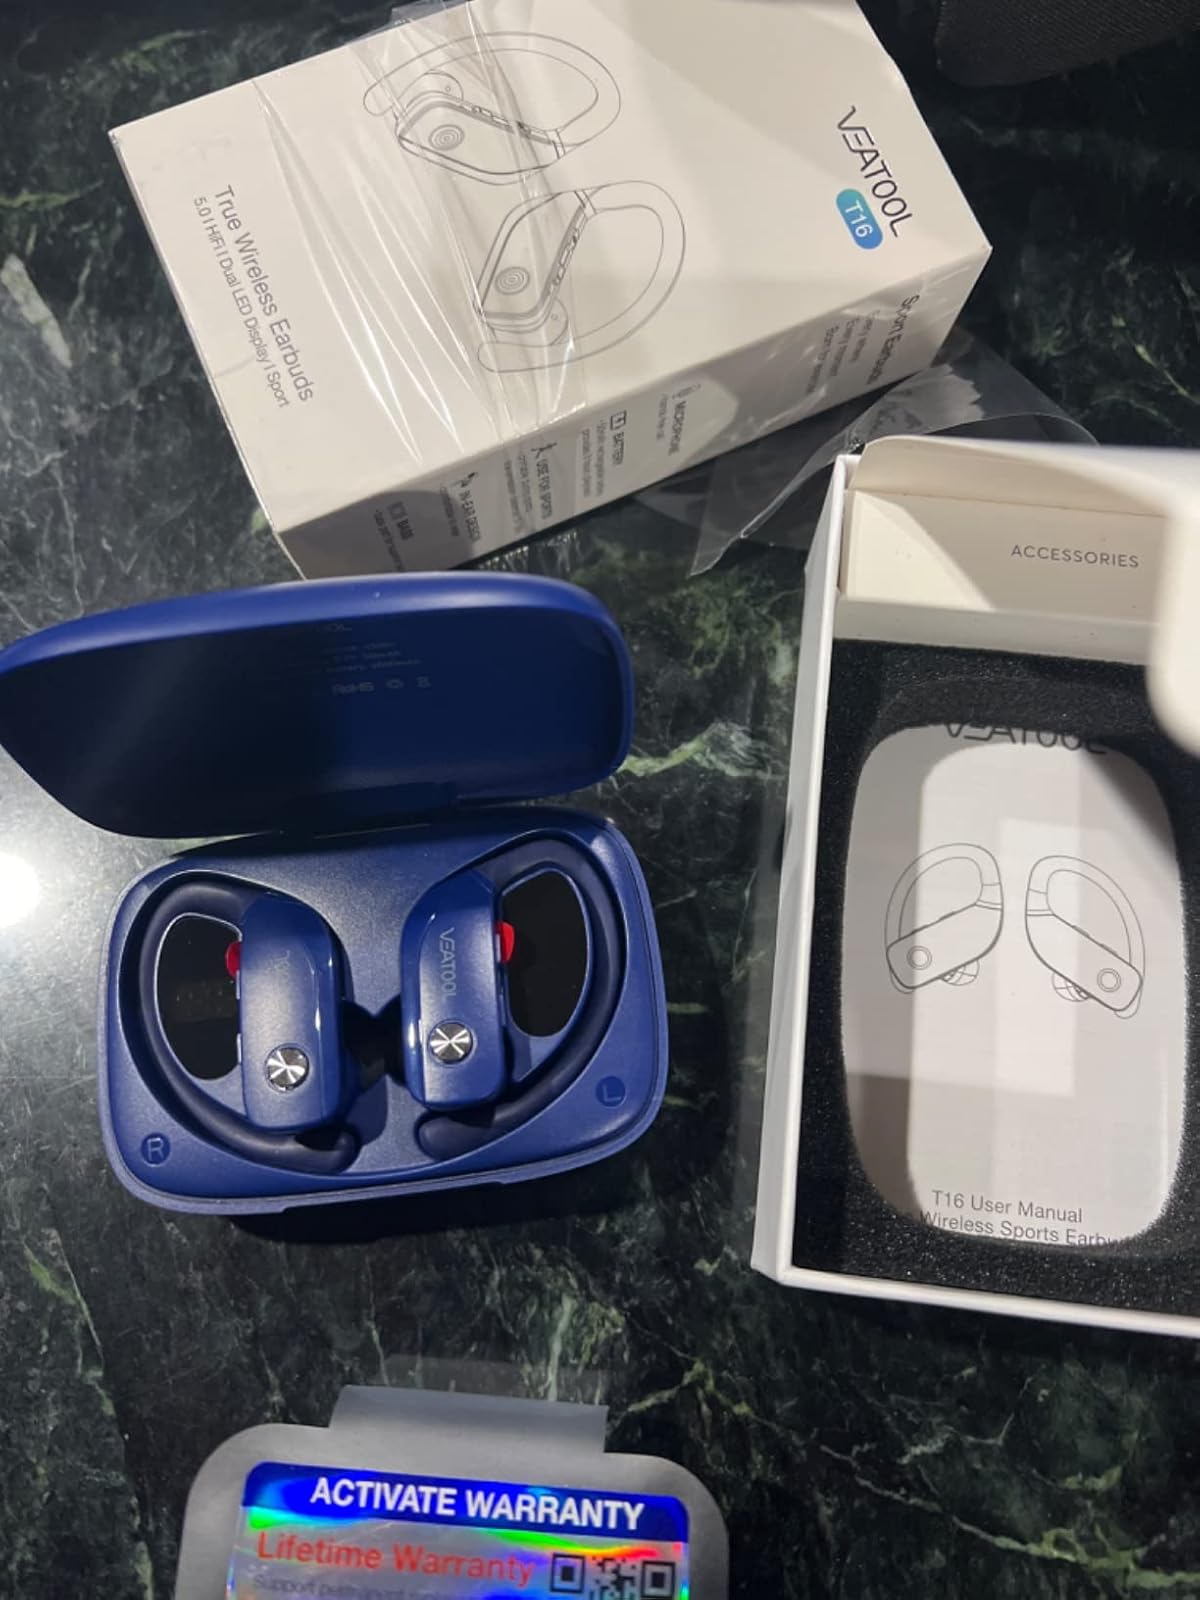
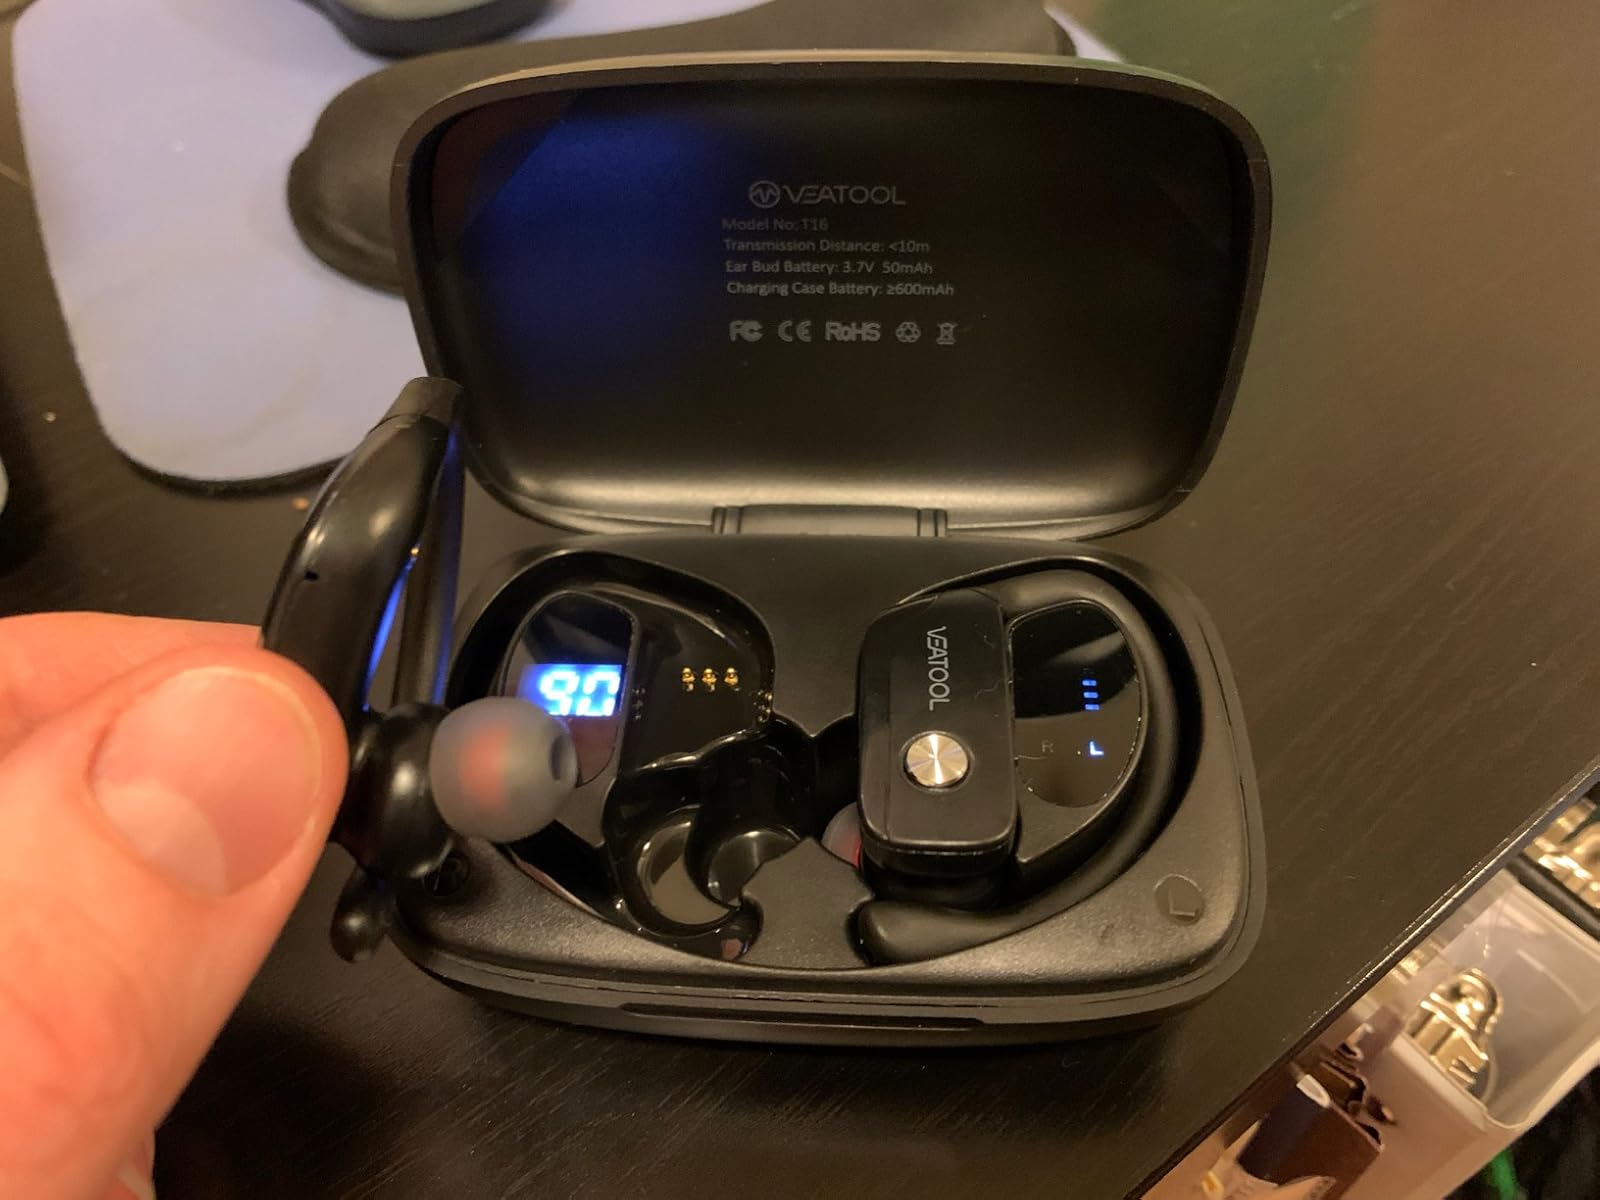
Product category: earbuds
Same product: no